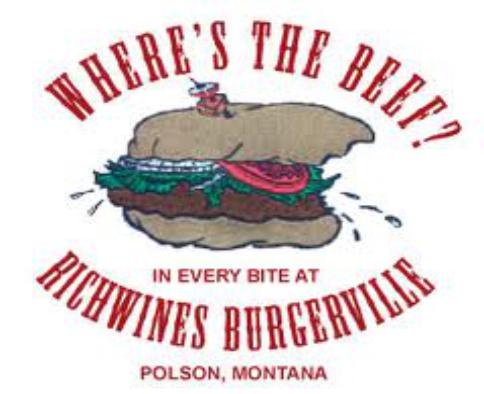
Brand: Burgerville
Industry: Food